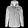
Label: Coat